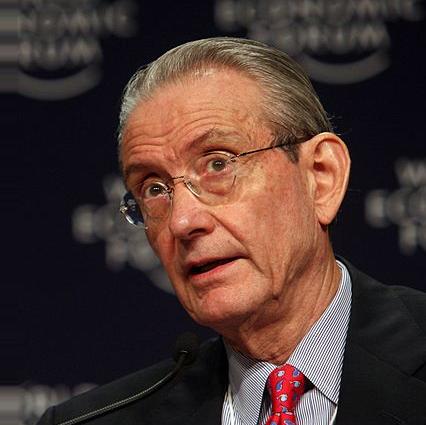
Age: 75